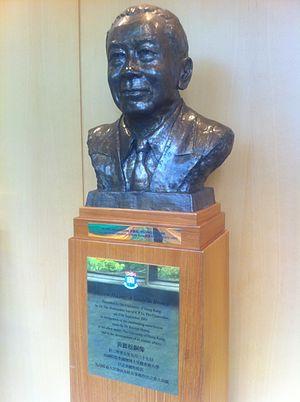
Rayson Huang, né le 1ᵉʳ septembre 1920 à Shantou et mort le 8 avril 2015 à Londres, est un chimiste, spécialiste des radicaux, et un universitaire chinois.